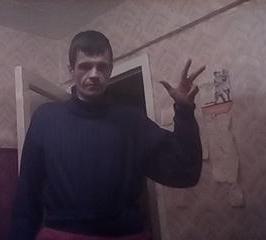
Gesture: three2